Swedish famine of 1867–1869

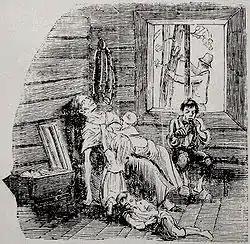
Illustration of starvation in northern Sweden, Famine of 1867–1868.

The Famine of 1867–1869 was the last famine in Sweden, and (together with the Finnish famine of 1866–1868) the last major famine in Northern Europe.